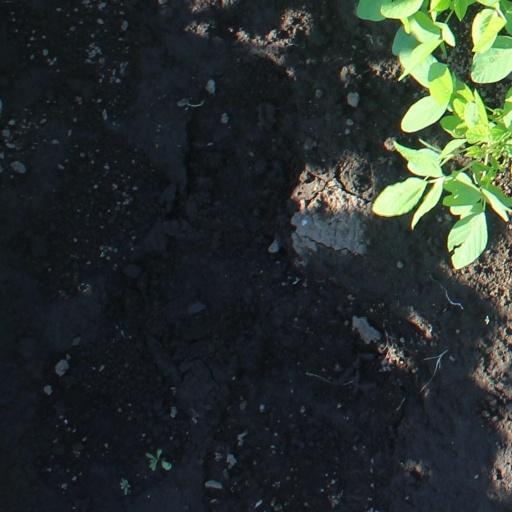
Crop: soybean